Inocêncio Francisco da Silva

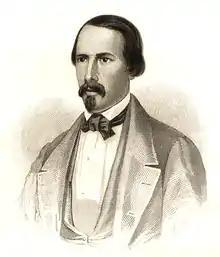

Inocêncio Francisco da Silva (28 September 1810 – 27 June 1876), often referred simply as Innocencio (the standard spelling of his name at the time) was the most distinguished Portuguese bibliographer, who compiled seven centuries' worth of information about Portuguese-language authors up to the mid-19th century. He authored the monumental "Diccionario Bibliographico Portuguez", which was continued by others following his death.